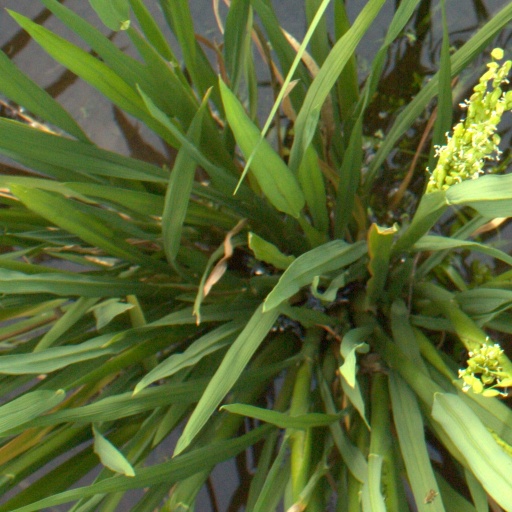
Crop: rice